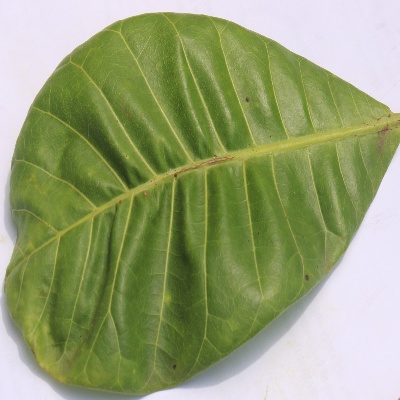
Crop: Cashew
Condition: anthracnose